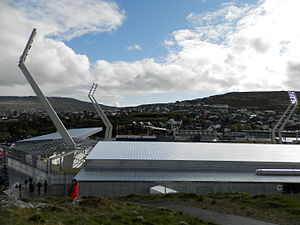
Tórsvøllur / Billeder
Tórsvøllur, Færøernes nationalfodboldstadion i Tórshavn, den 13. juni 2015, da Færøerne vandt 2-1 mod Grækenland.
Tórsvøllur er Færøernes nationalstadion, beliggende i Tórshavn. Med cirka 6.500 tilskuerpladser er det landets største stadion. Fodboldbanen vender således, at hjørnerne peger mod syd, nord, øst og vest. Der er siddepladser ved tre sider. Den side, som ikke har siddepladser men en gymnastikhal, vender mod nordvest. Det andet mål, hvor de færøske supportere, Skansin, sidder, ligger mod sydøst. Langsiden som har flest siddepladser ligger mod nordøst, den anden langside ligger mod sydvest.